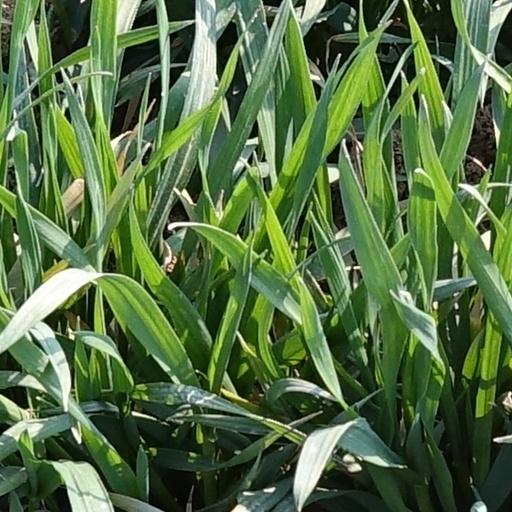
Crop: wheat